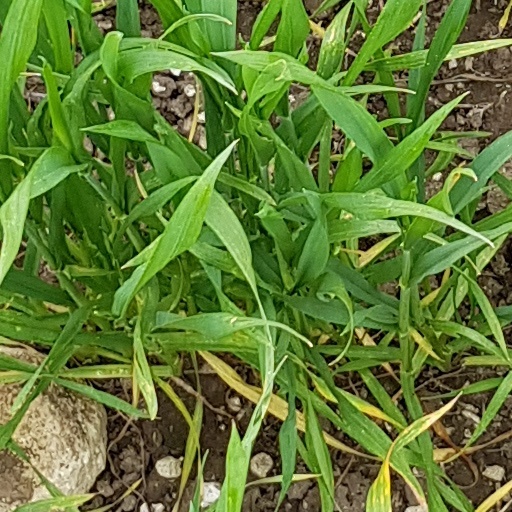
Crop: wheat